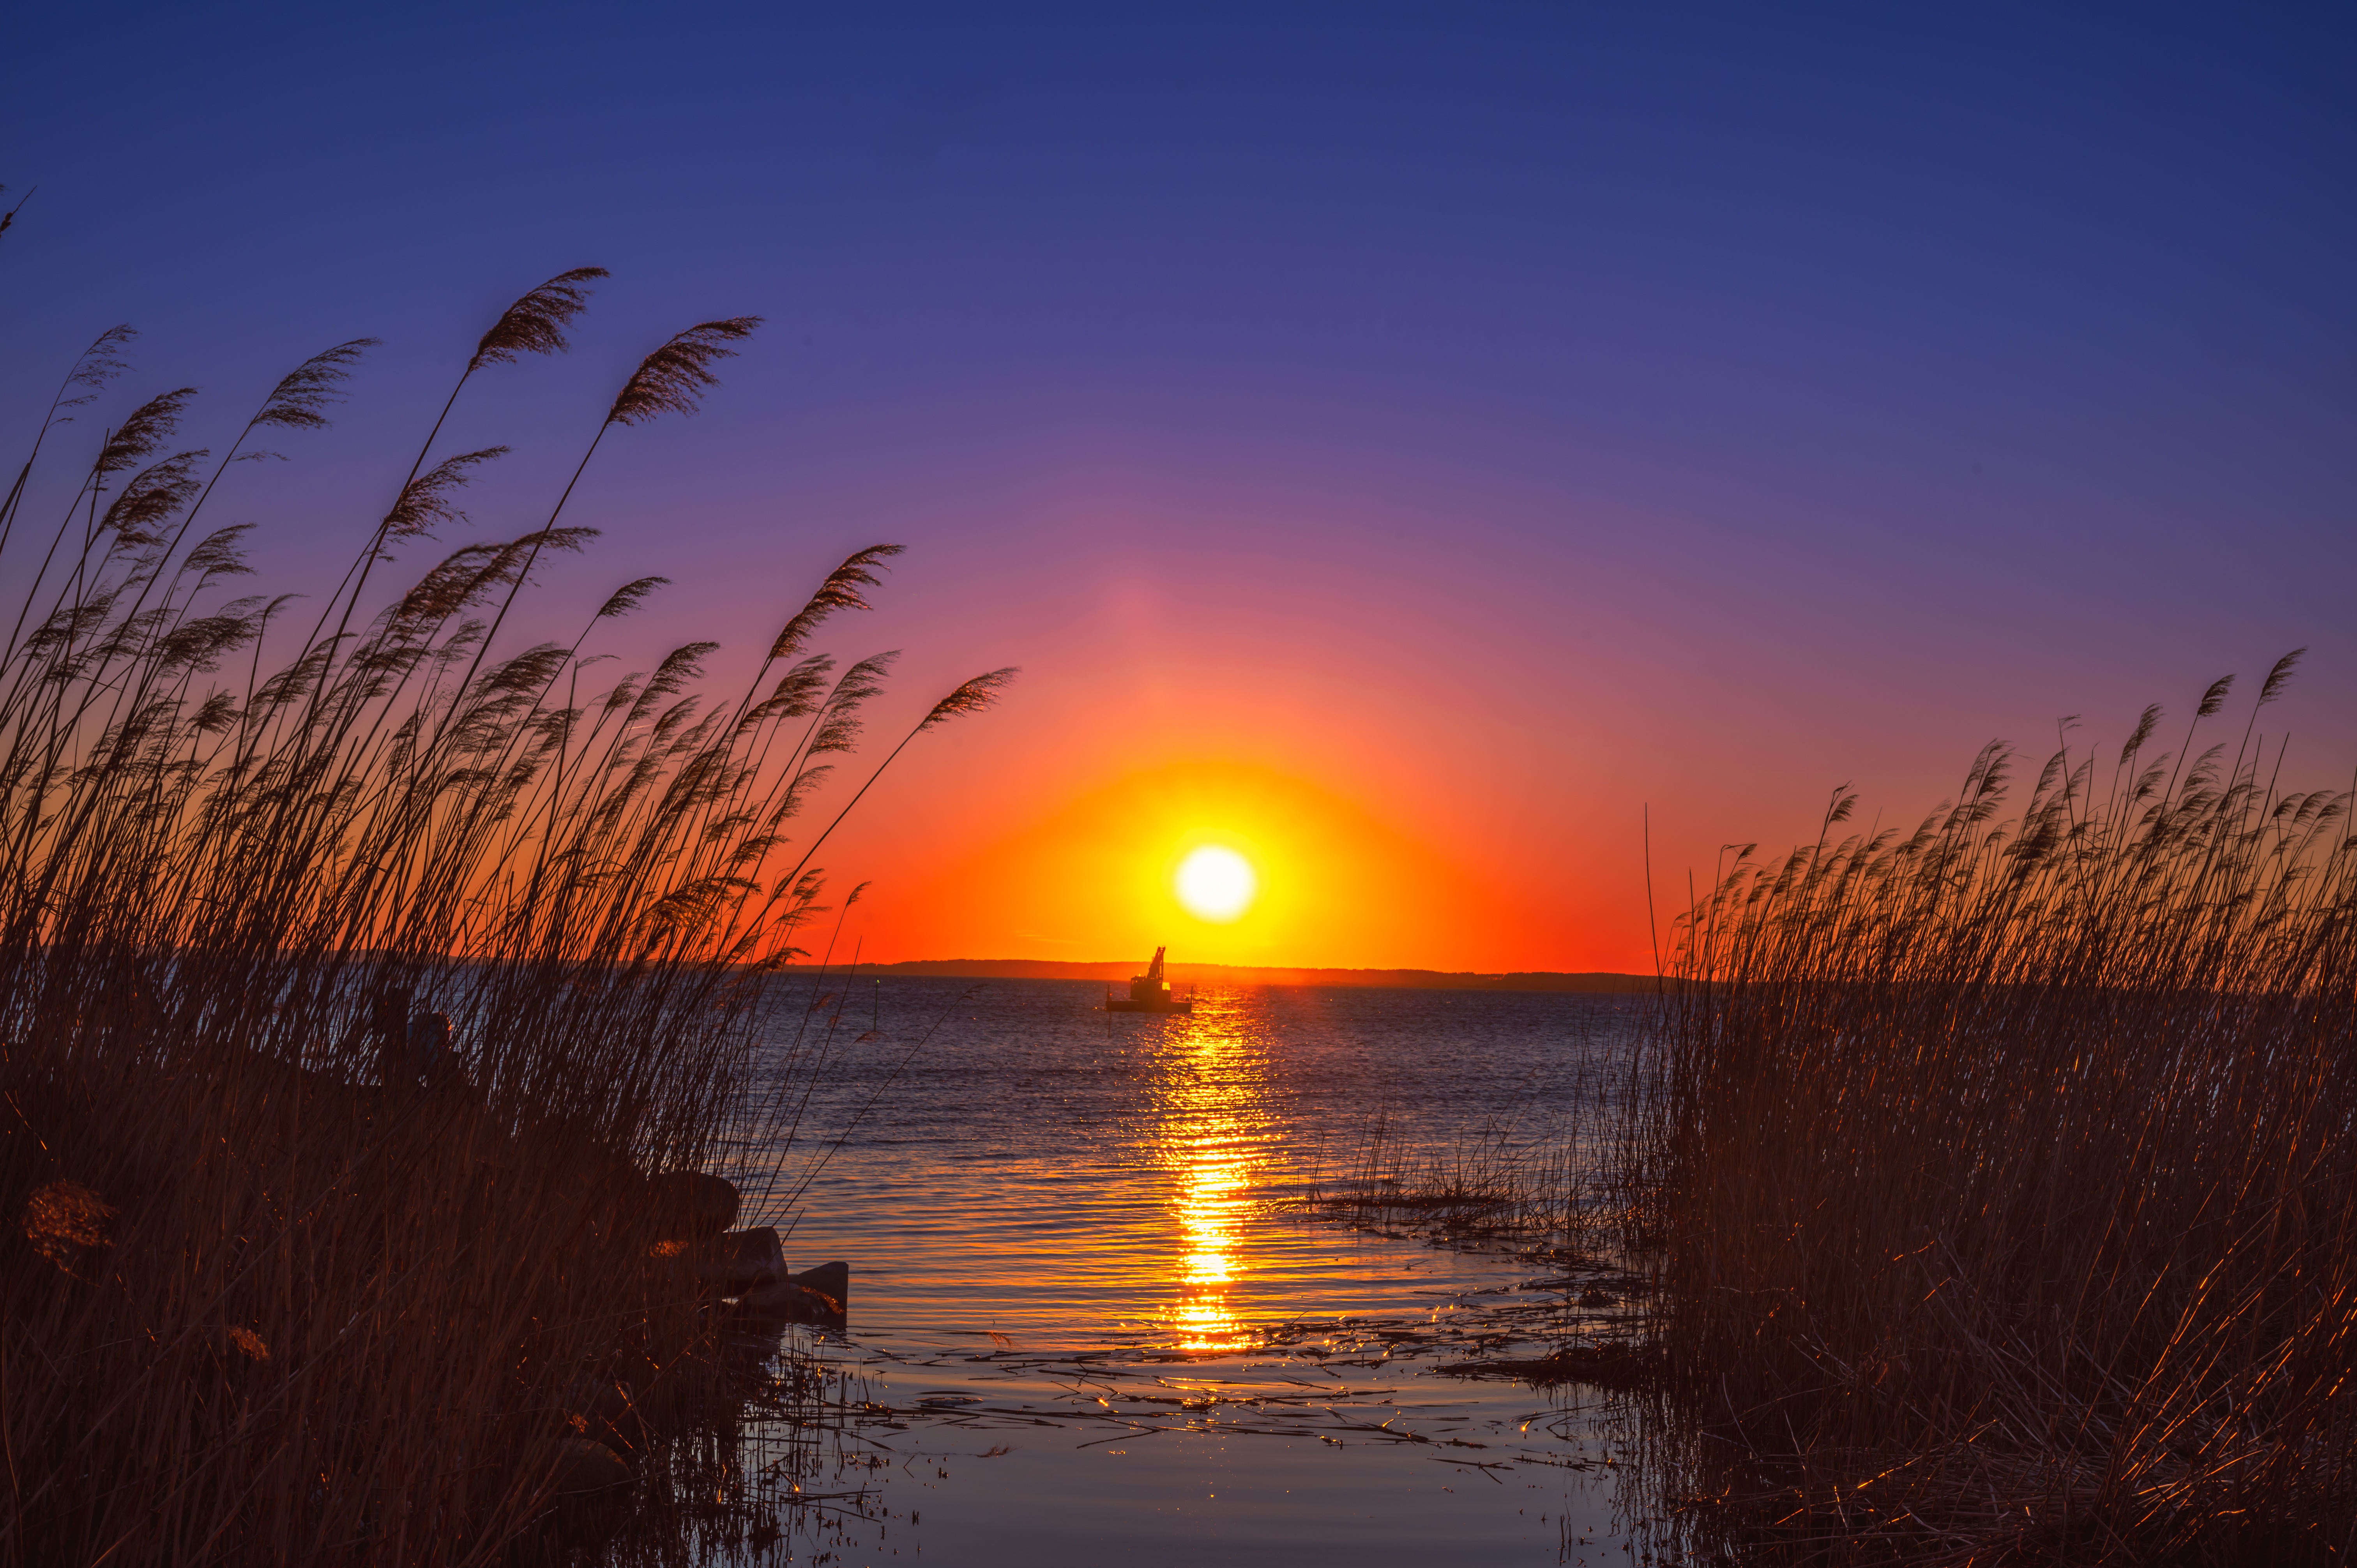
sun, water, sky, atmosphere, plant, ecoregion, afterglow, natural landscape, branch, body of water, dusk, sunlight, lake, red sky at morning, sunrise, sunset, astronomical object, horizon, grass, cloud, landscape, beach, calm, heat, shore, dawn, tree, evening, backlighting, ocean, coast, reflection, wave, tropics, sound, wind wave, wetland, night, wildlife, reservoir, twig, sea, silhouette, loch, winter